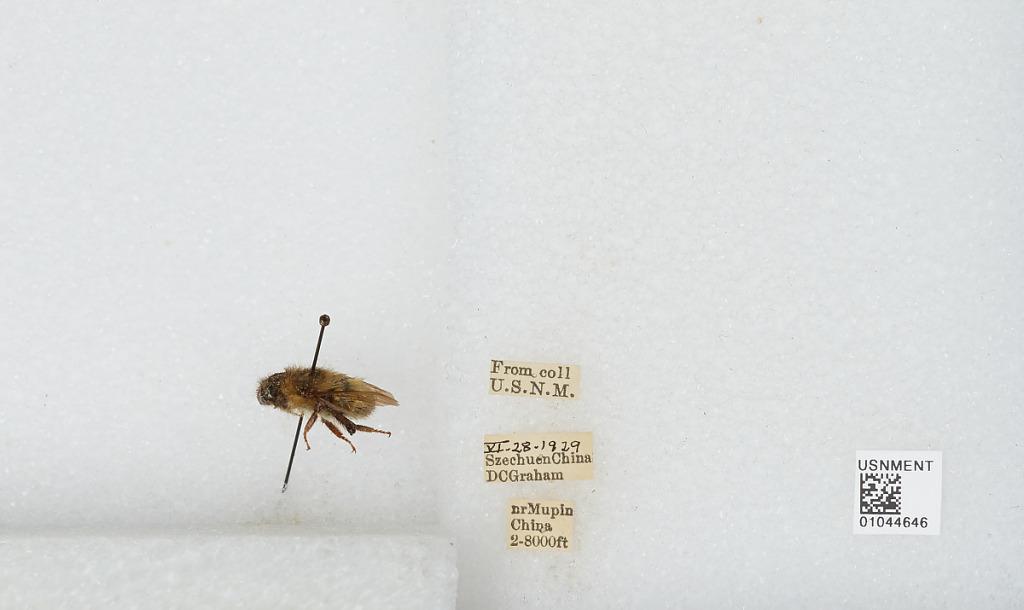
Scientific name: Bombus sp.
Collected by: D. Graham
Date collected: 1929-6-28
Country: China
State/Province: Sichuan
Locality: near Muping